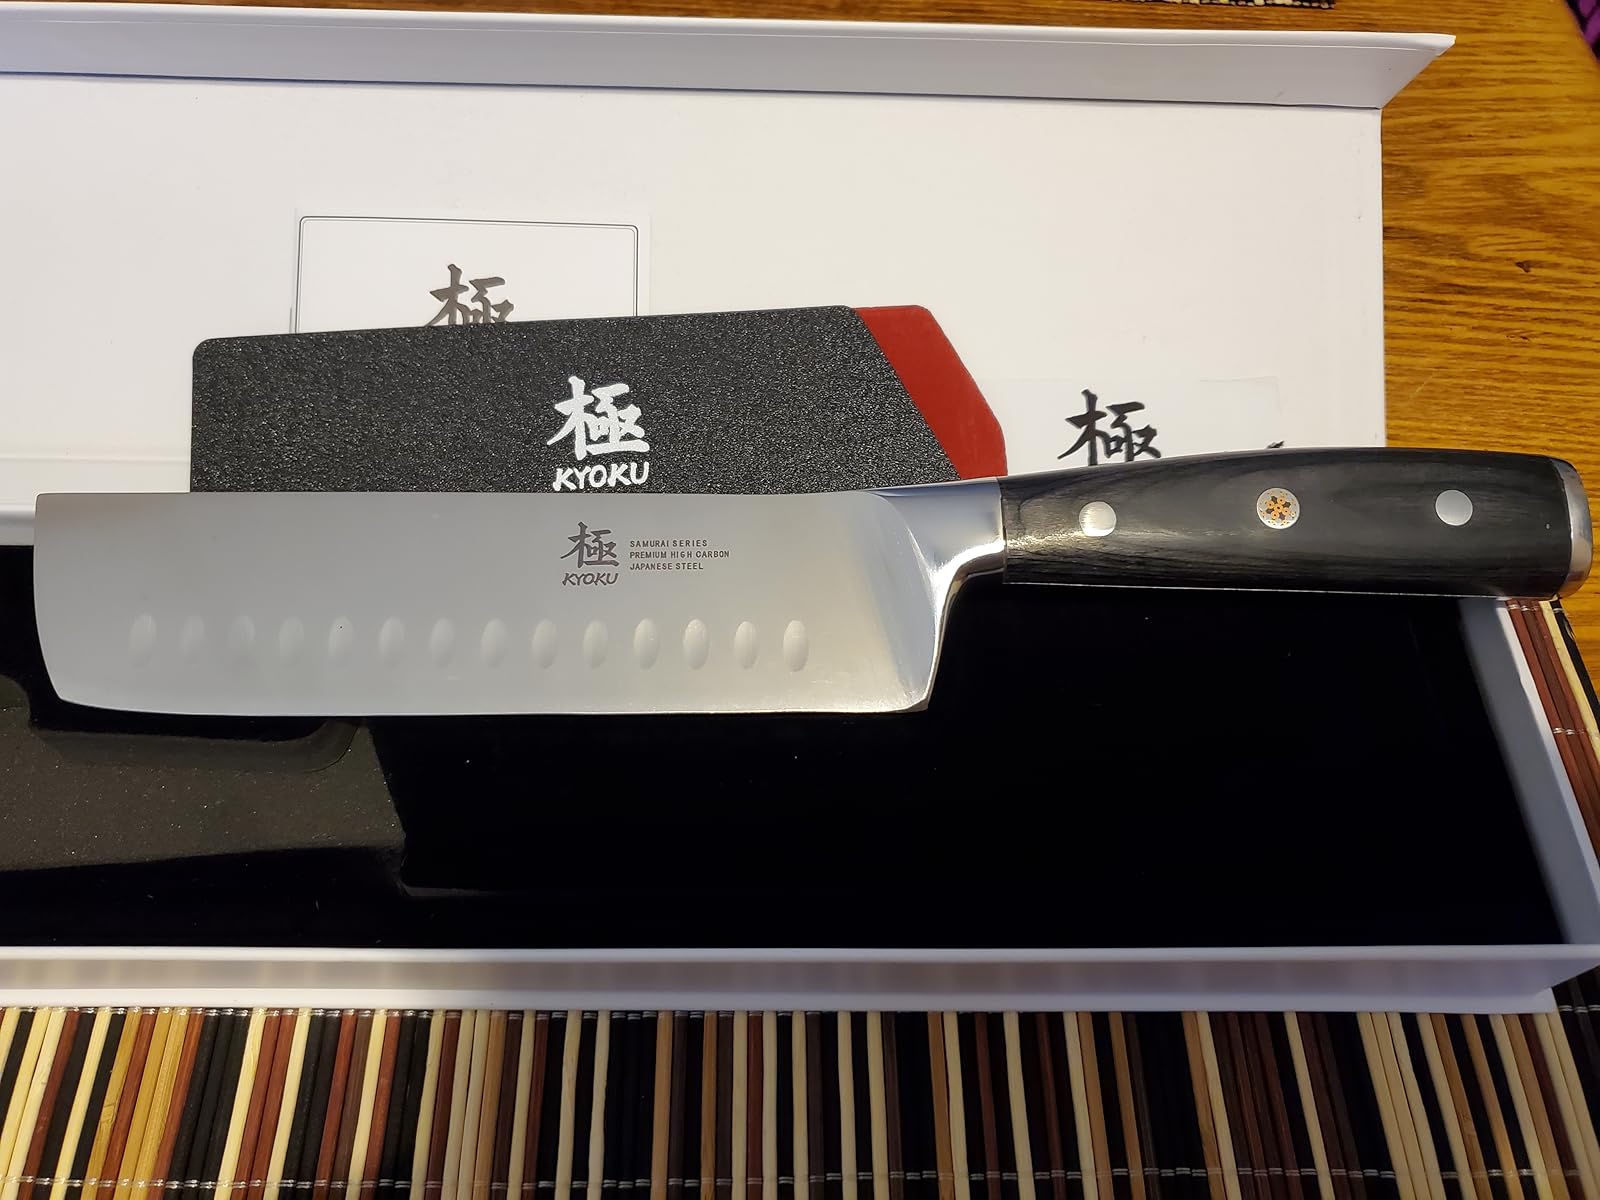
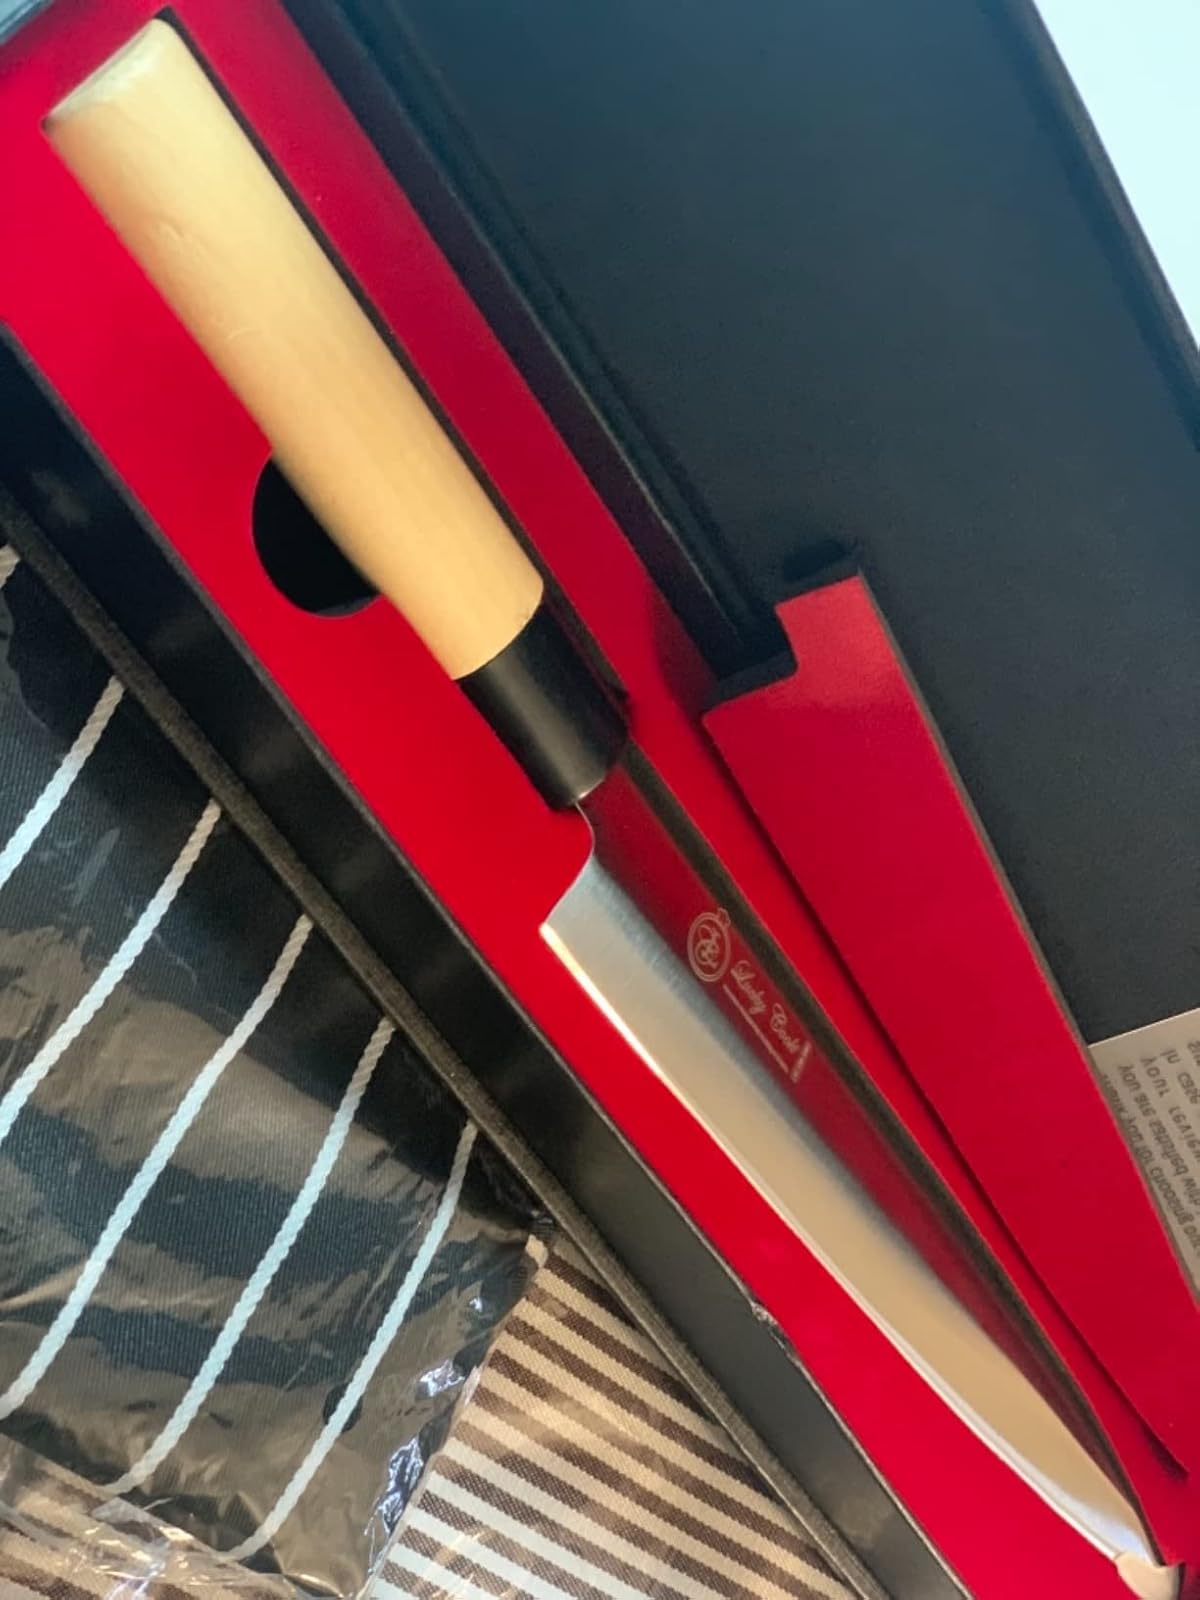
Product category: items_knife
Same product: no